History of coins in Italy

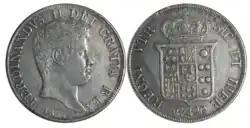
Silver Two Sicilies 120 grana (1 Two Sicilies piastra), 1834

The Luccan lira (plural: "lire") was the currency of the Republic of Lucca until 1800 and again of the Duchy of Lucca between 1826 and 1847. It was subdivided into 20 "soldi", each of 3 "quattrini" or 12 "denari". The lira circulated until 1800, when the French franc was introduced, accompanied by the Luccan franc from 1805. After Napoleon's fall, the Luccan State remained without an official currency, using both old francs and Tuscan lira and Tuscan fiorino. The Luccan lira reappeared in 1826 by order of Duke Charles Louis, replacing all circulating currencies.